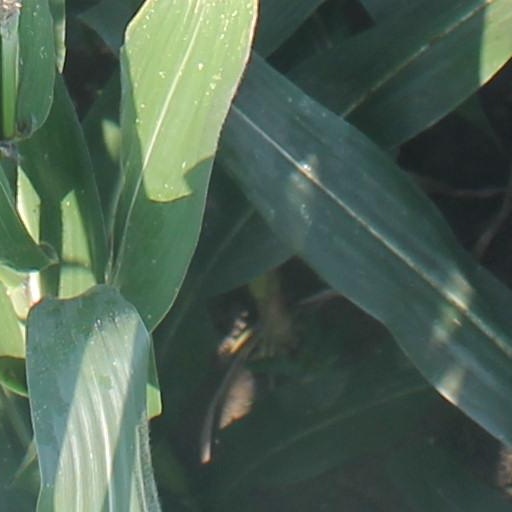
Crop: maize; corn